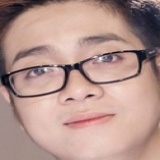
ca sĩ Bùi Anh Tuấn